Thirubuvanai

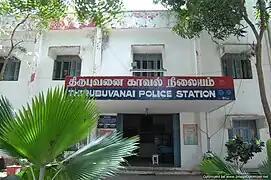

The antiquity of the village goes back to the times of Chola king Parantaka I (907-955 CE) who built the Varadharaja Perumal temple. It was called as Veeranarayana Vinnagaram after the title of Parantaka I. The old name of the village was Tirubuvanai Mahadevi Chadurvedi Mangalam, named after the Paranthagar's Queen. The lake of this village was called Kokkilanadi-Pereri, named after another wife of Parantaka I. This is an AEL stone temple displaying the characteristic plinth mouldings, niches and pilasters. There are small but interesting panels around the sanctum depicting scenes from Ramayana and Bhagavata. There are a number of Chola inscriptions in this temple throwing light on the political, social and cultural life of the village. The temple is managed by ASI.